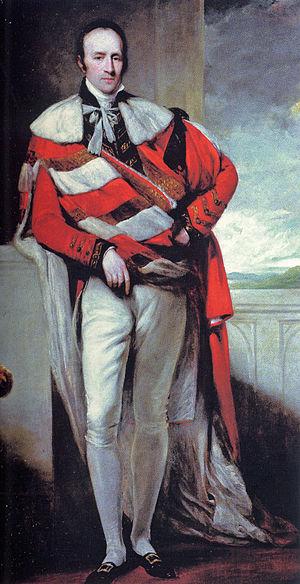
Robert Grosvenor, 1ᵉʳ marquis de Westminster, né le 22 mars 1767 et mort le 17 février 1845, est un aristocrate et parlementaire britannique. Il a largement contribué à développer la fortune familiale en acquérant de nombreux biens à Londres. Il restaure également Eaton Hall, propriété ancestrale des Grosvenor dans le Cheshire et fait construire Grosvenor House. C'est aussi un amateur connu de courses de chevaux.
La famille Grosvenor est une famille de l'aristocratie britannique.